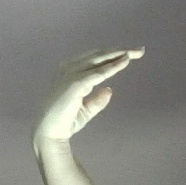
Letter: jeem